Flat-coated Retriever

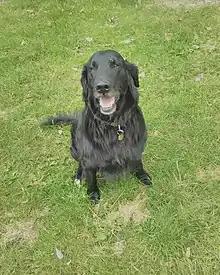
A male 7-year-old Flat Coated Retriever

While they will protect their owners and property with an assertive bark, they are unlikely to back up such noise with actual aggression. Because of their excellent sense of smell, combined with their boundless energy and eagerness to please their masters, they are sometimes used as drug-sniffer dogs. They are used in the breeding program for The Guide Dogs for the Blind Association in the UK, both as a breed and as cross-breeds with the Labrador Retriever.